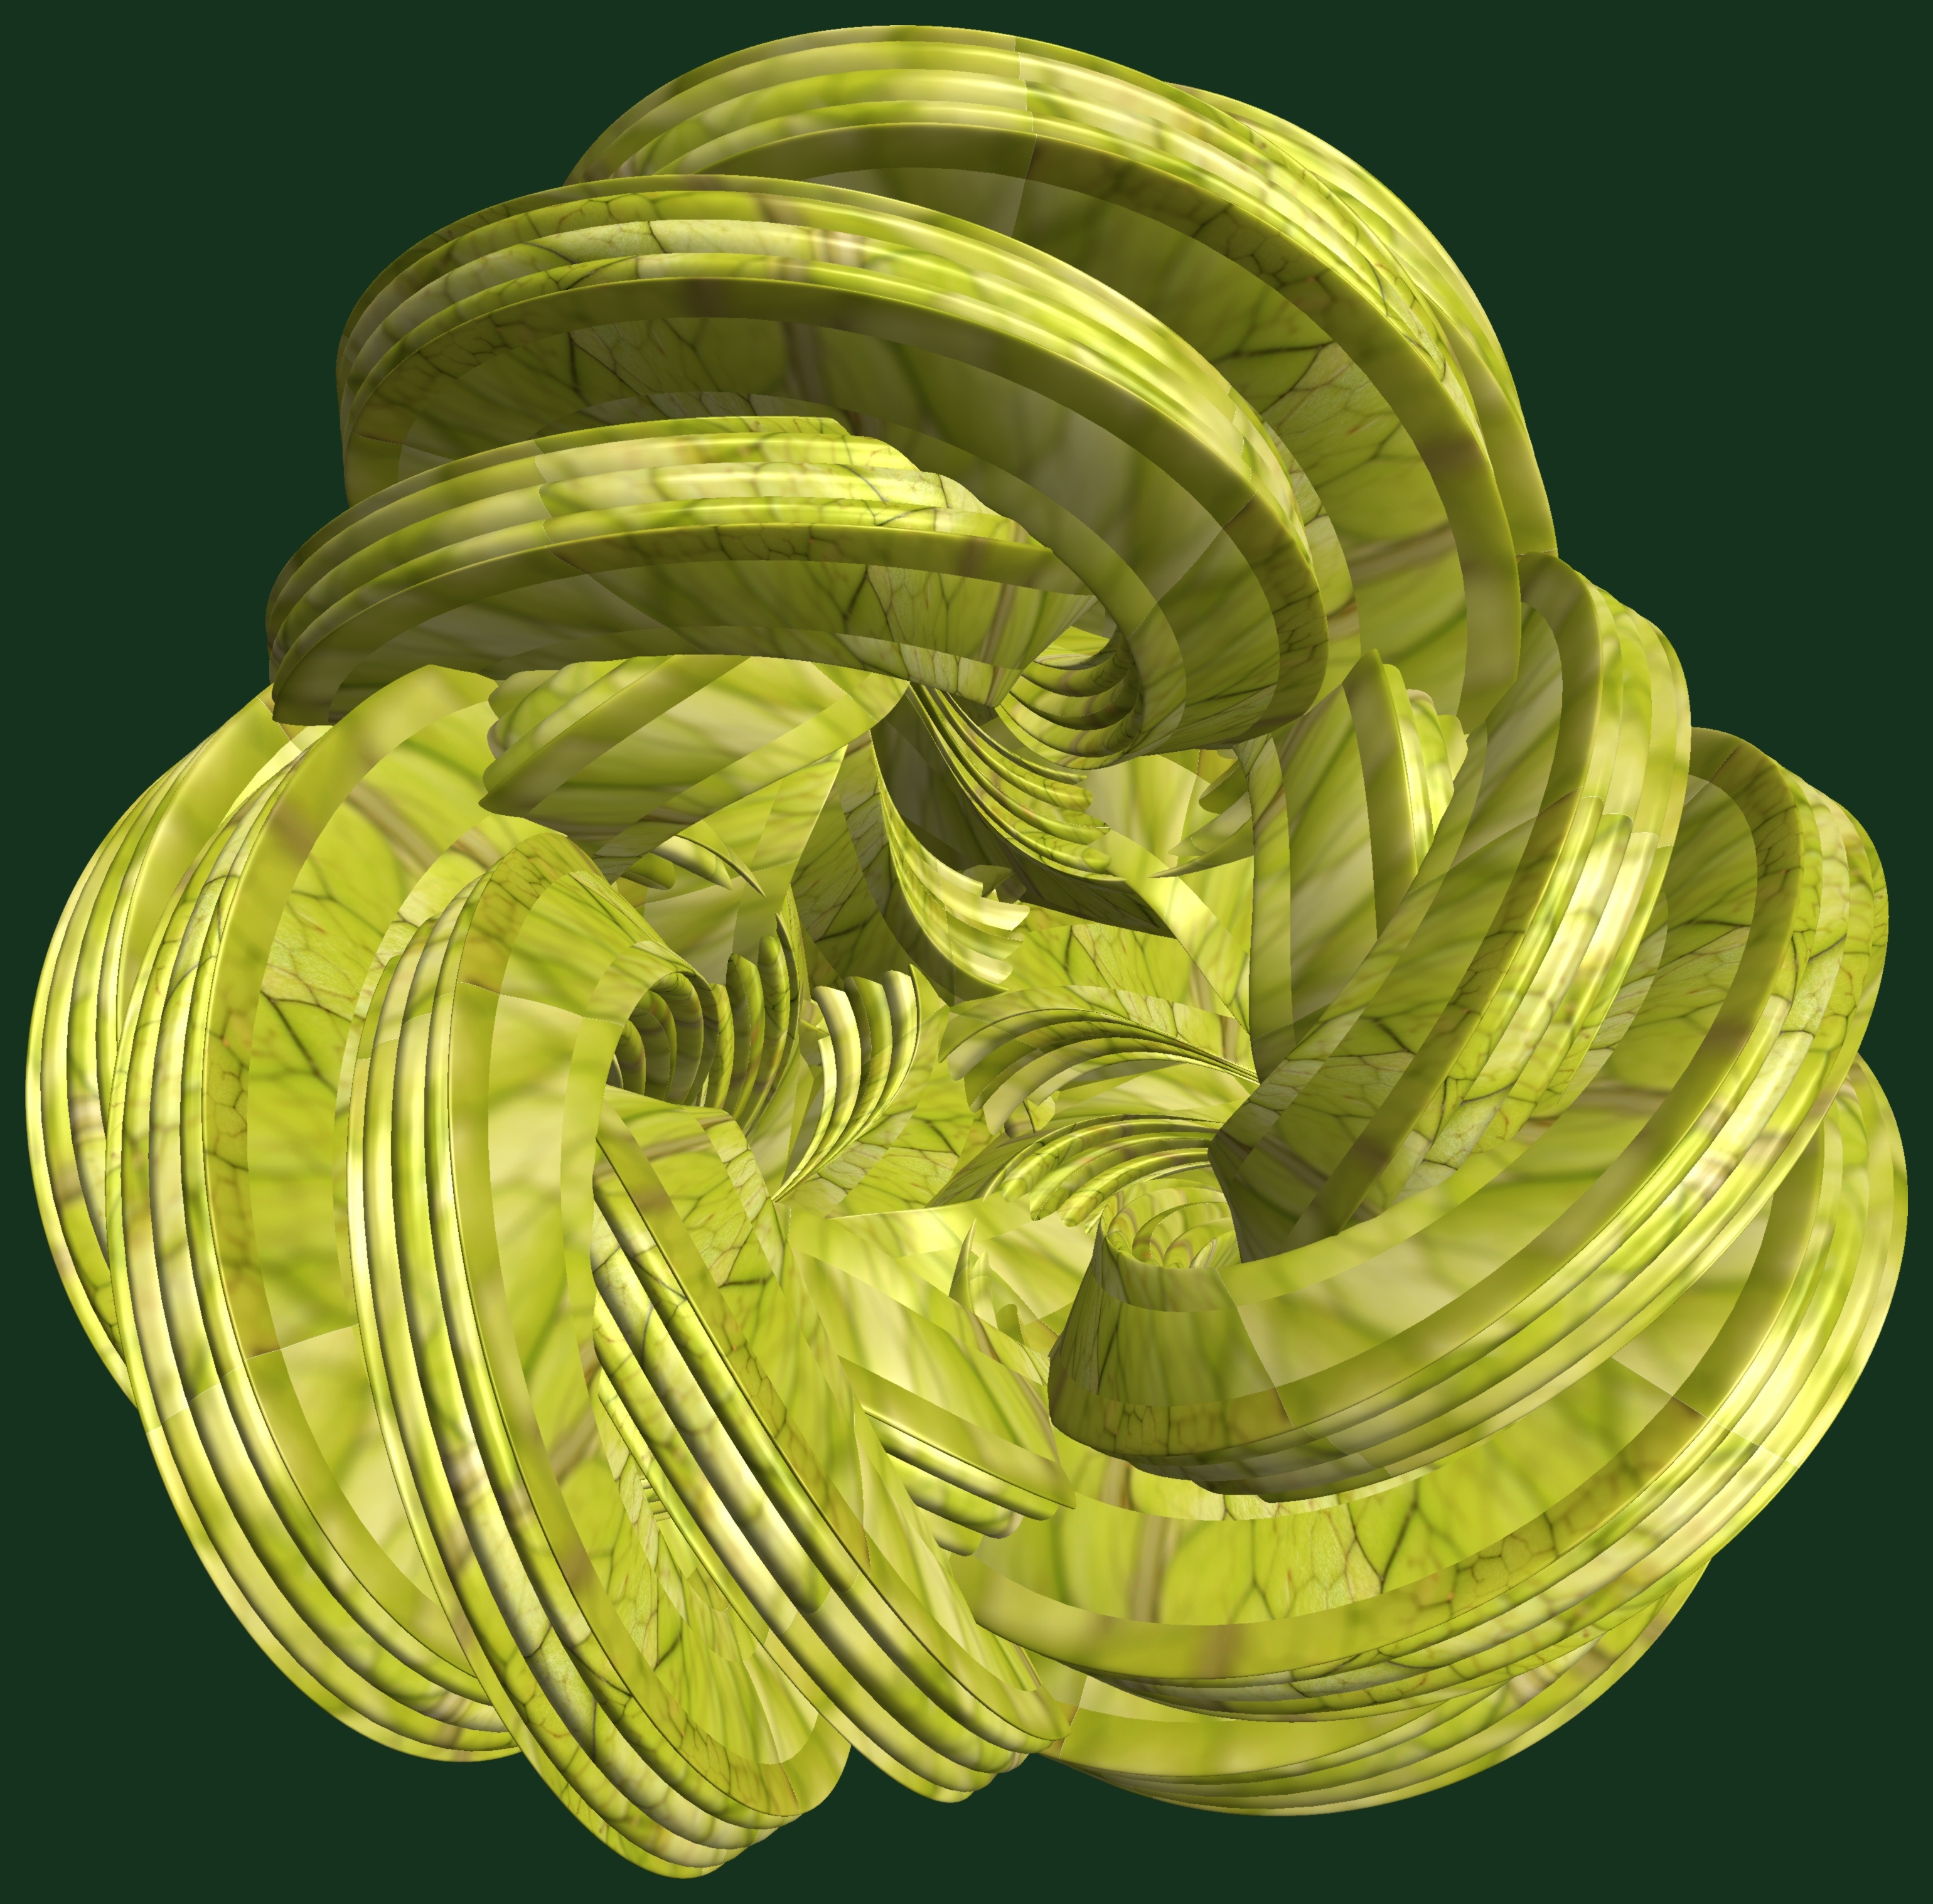
structure, texture, leaf, spiral, flower, pattern, green, produce, yellow, circle, design, symmetry, 3d, graphic, knot, torus, mathematica, cg, parametricplot3d, code, program, algorithm, abstruct, mapping